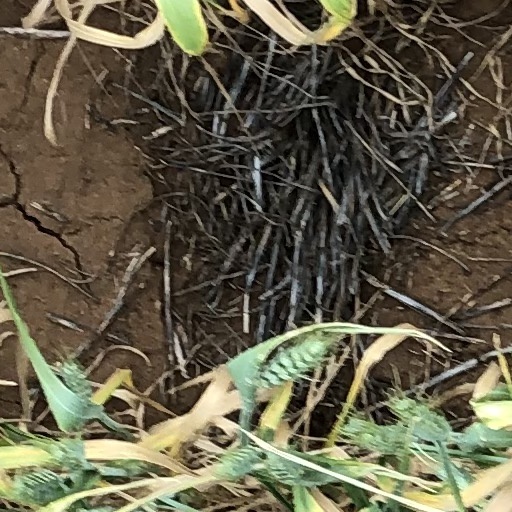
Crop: wheat